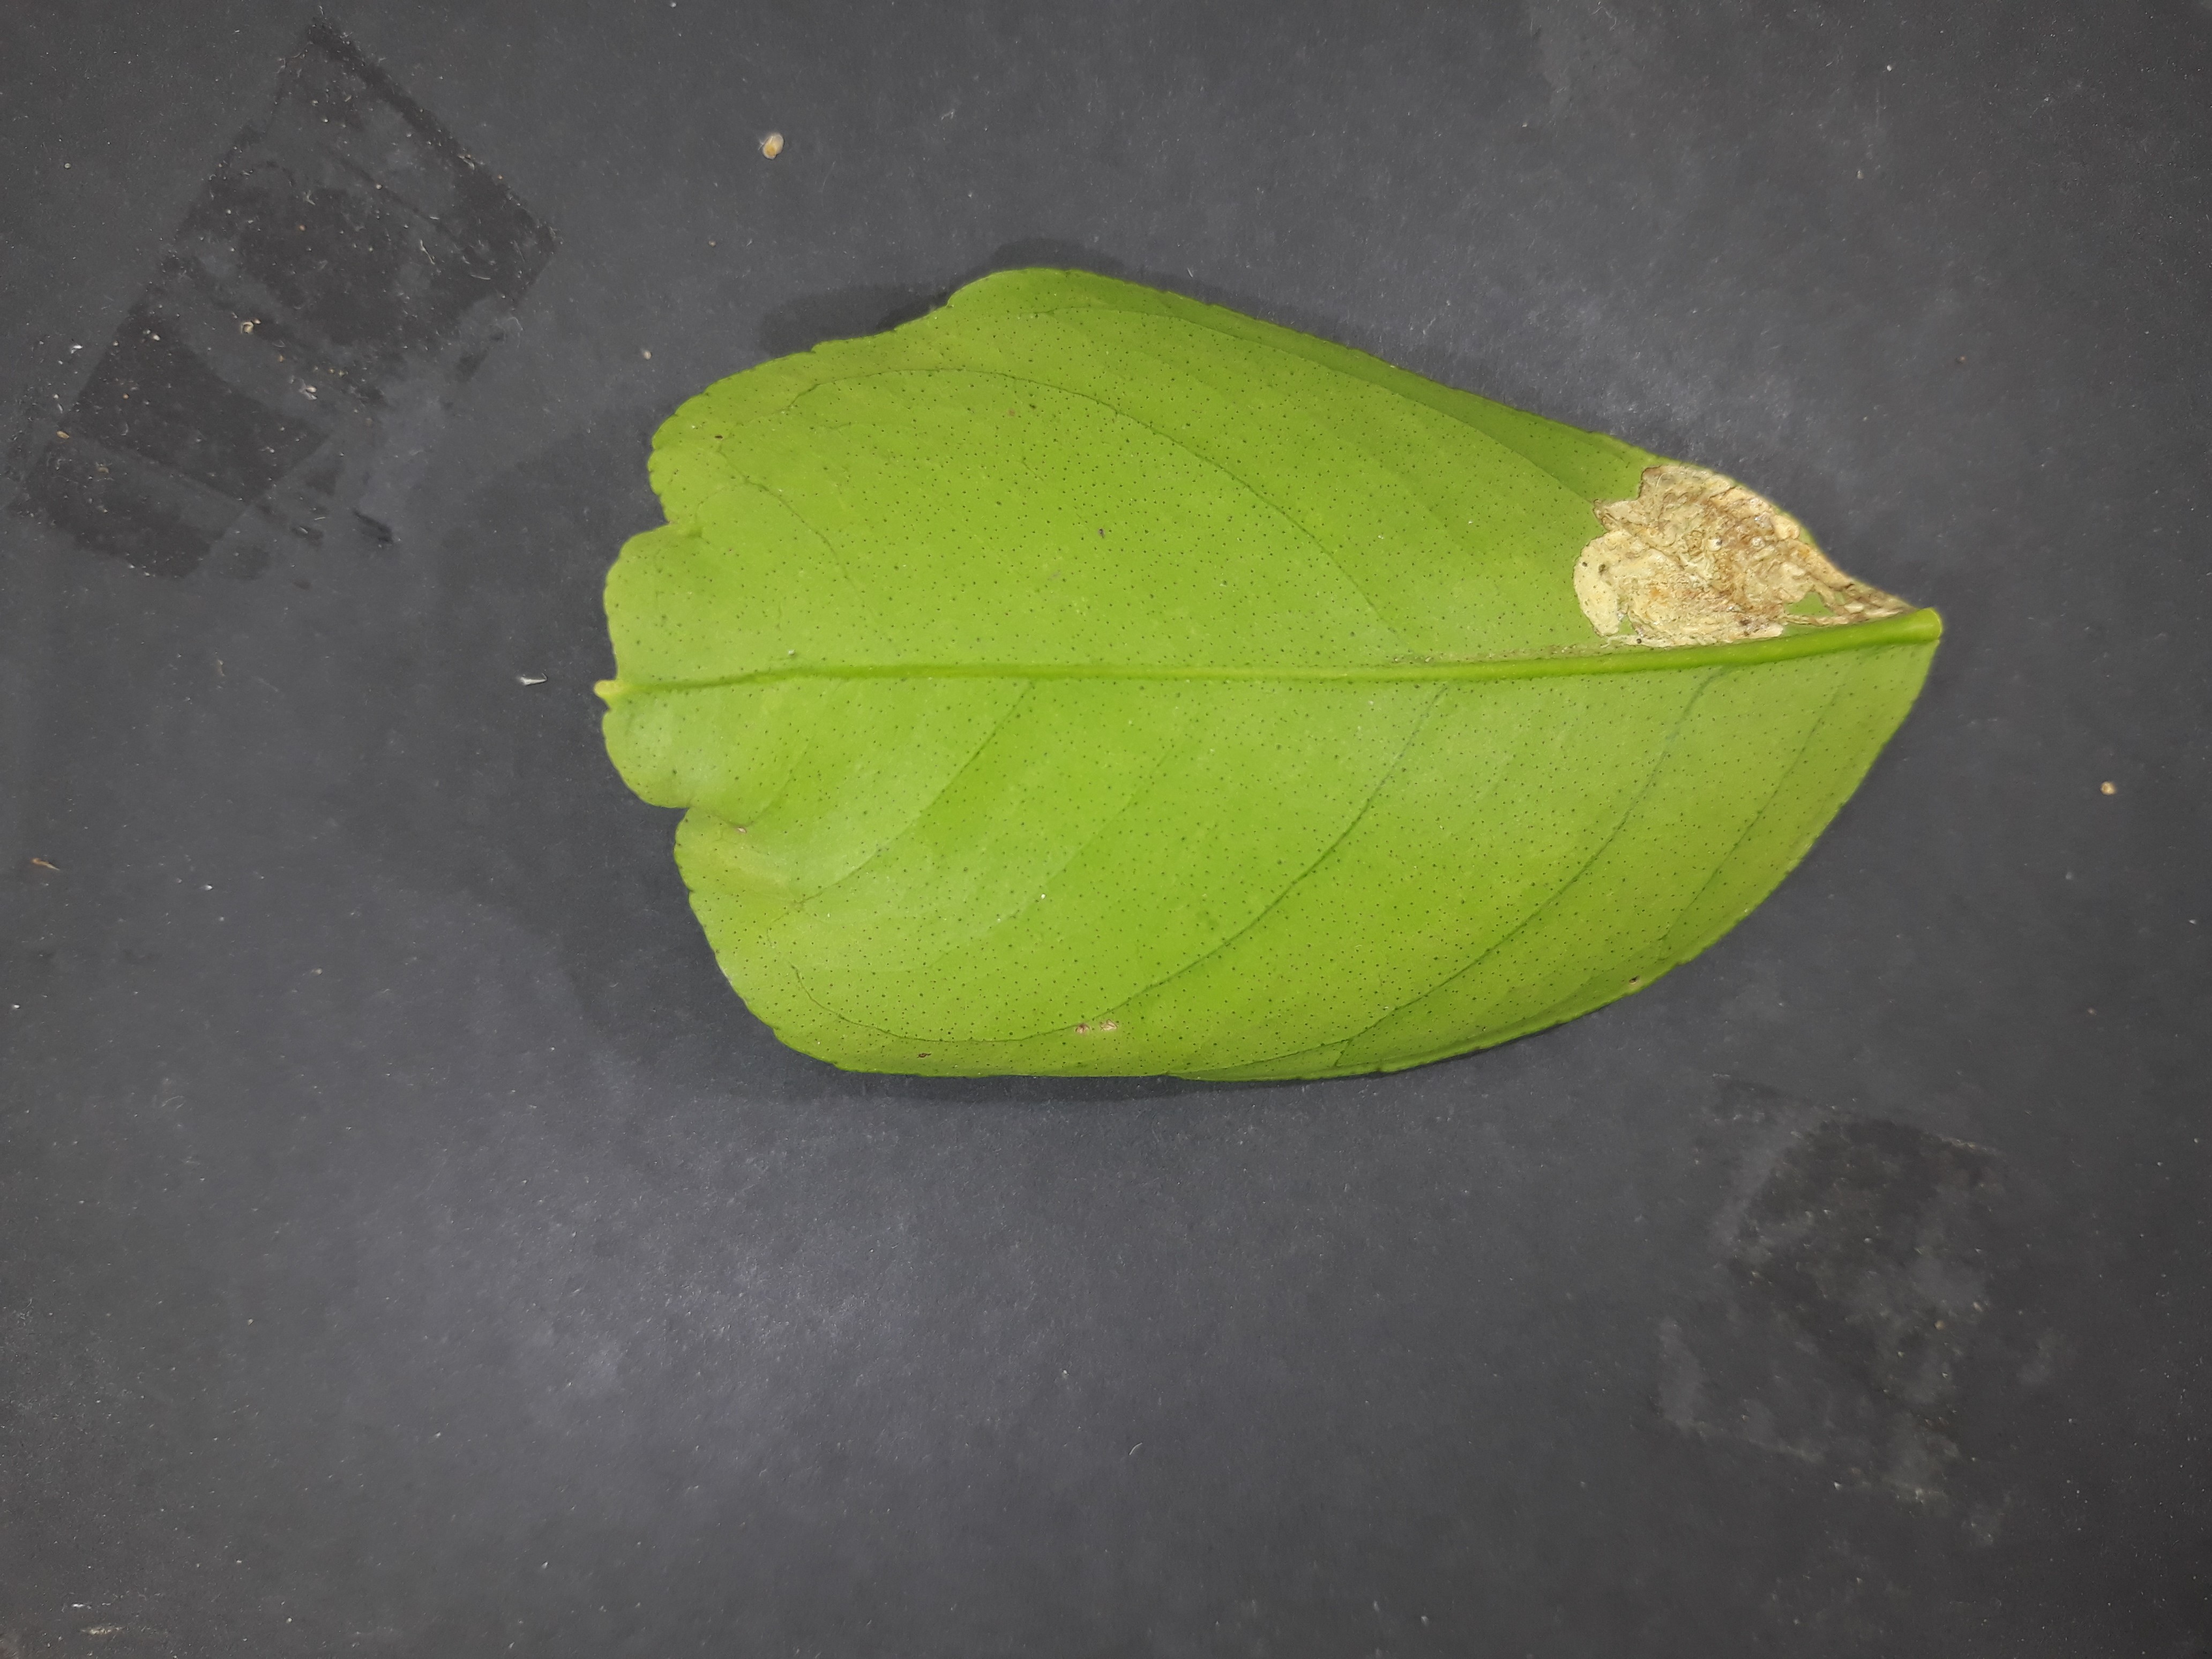
Label: Citrus_leafminer